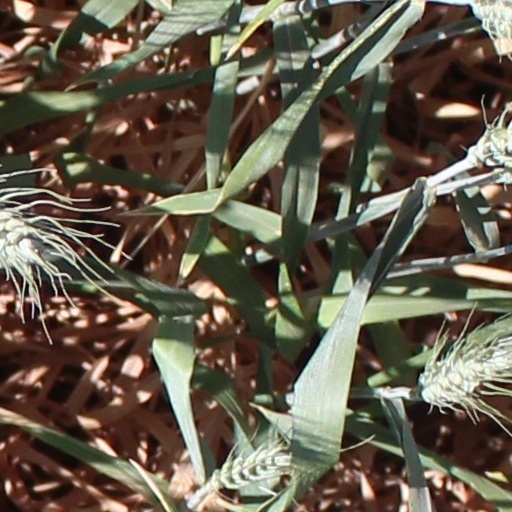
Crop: wheat